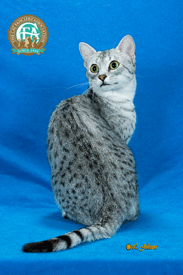
Animal: cat
Breed: egyptian_mau